Aleksandra Uznańska-Wiśniewska

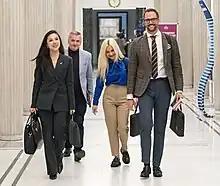
Aleksandra Uznańska-Wiśniewska in the Sejm building in Warsaw, in 2023.

In 2019, Uznańska-Wiśniewska worked for the campaign team of Janina Ochojska, who was a candidate for a member of the European Parliament in the Polish election. In 2023, she became the plenipotentiary for citizen participation of the mayor of Łódź, Hanna Zdanowska. In the same year she also became the face of the campaign "Will You Dare?" (Polish: "Odważysz się?"), aimed at promoting participation in the election among young people.